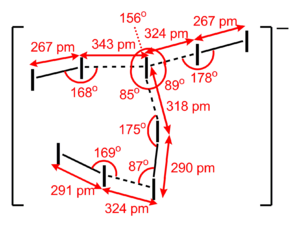
Les polyiodures forment une classe d'anions halogénure polyatomiques entièrement constitués d'atomes d'iode de formule générique Iₙᵐ⁻.